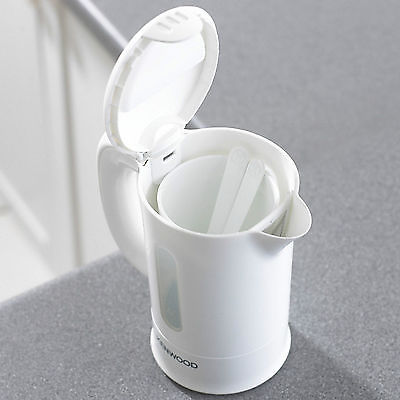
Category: kettle